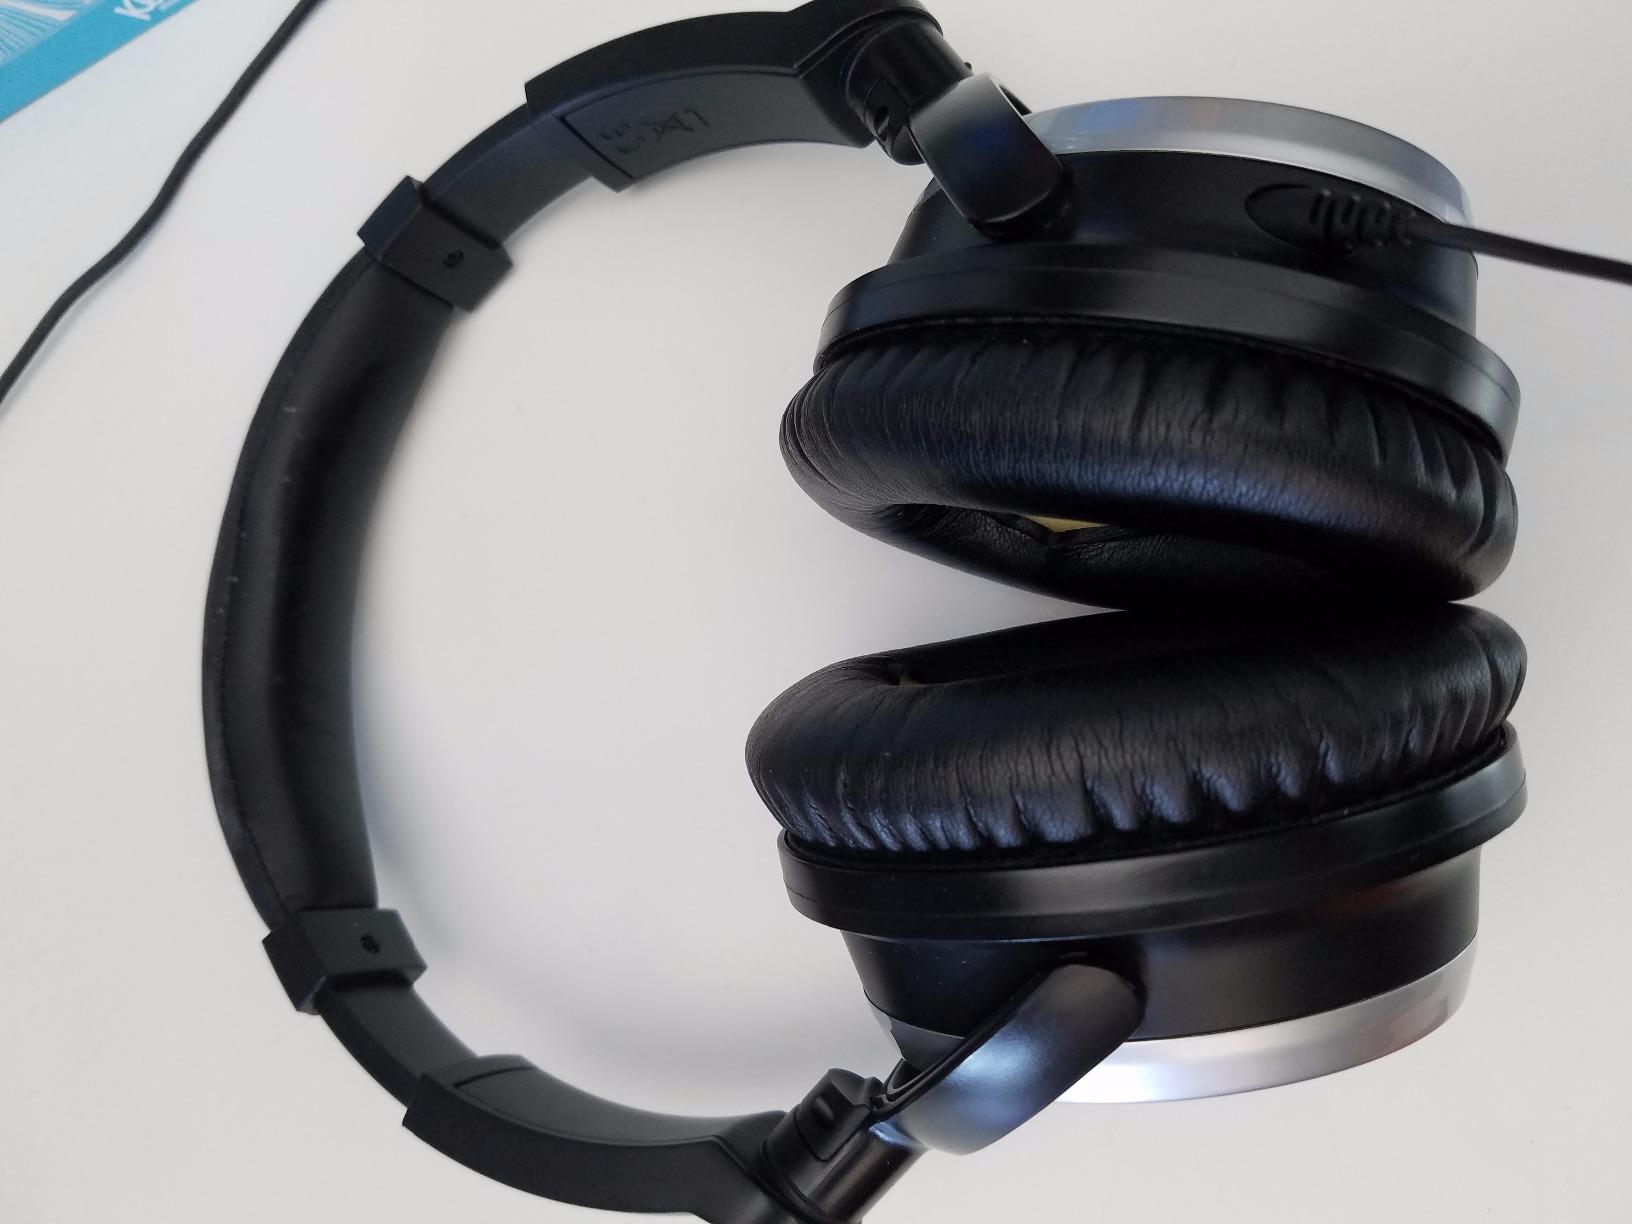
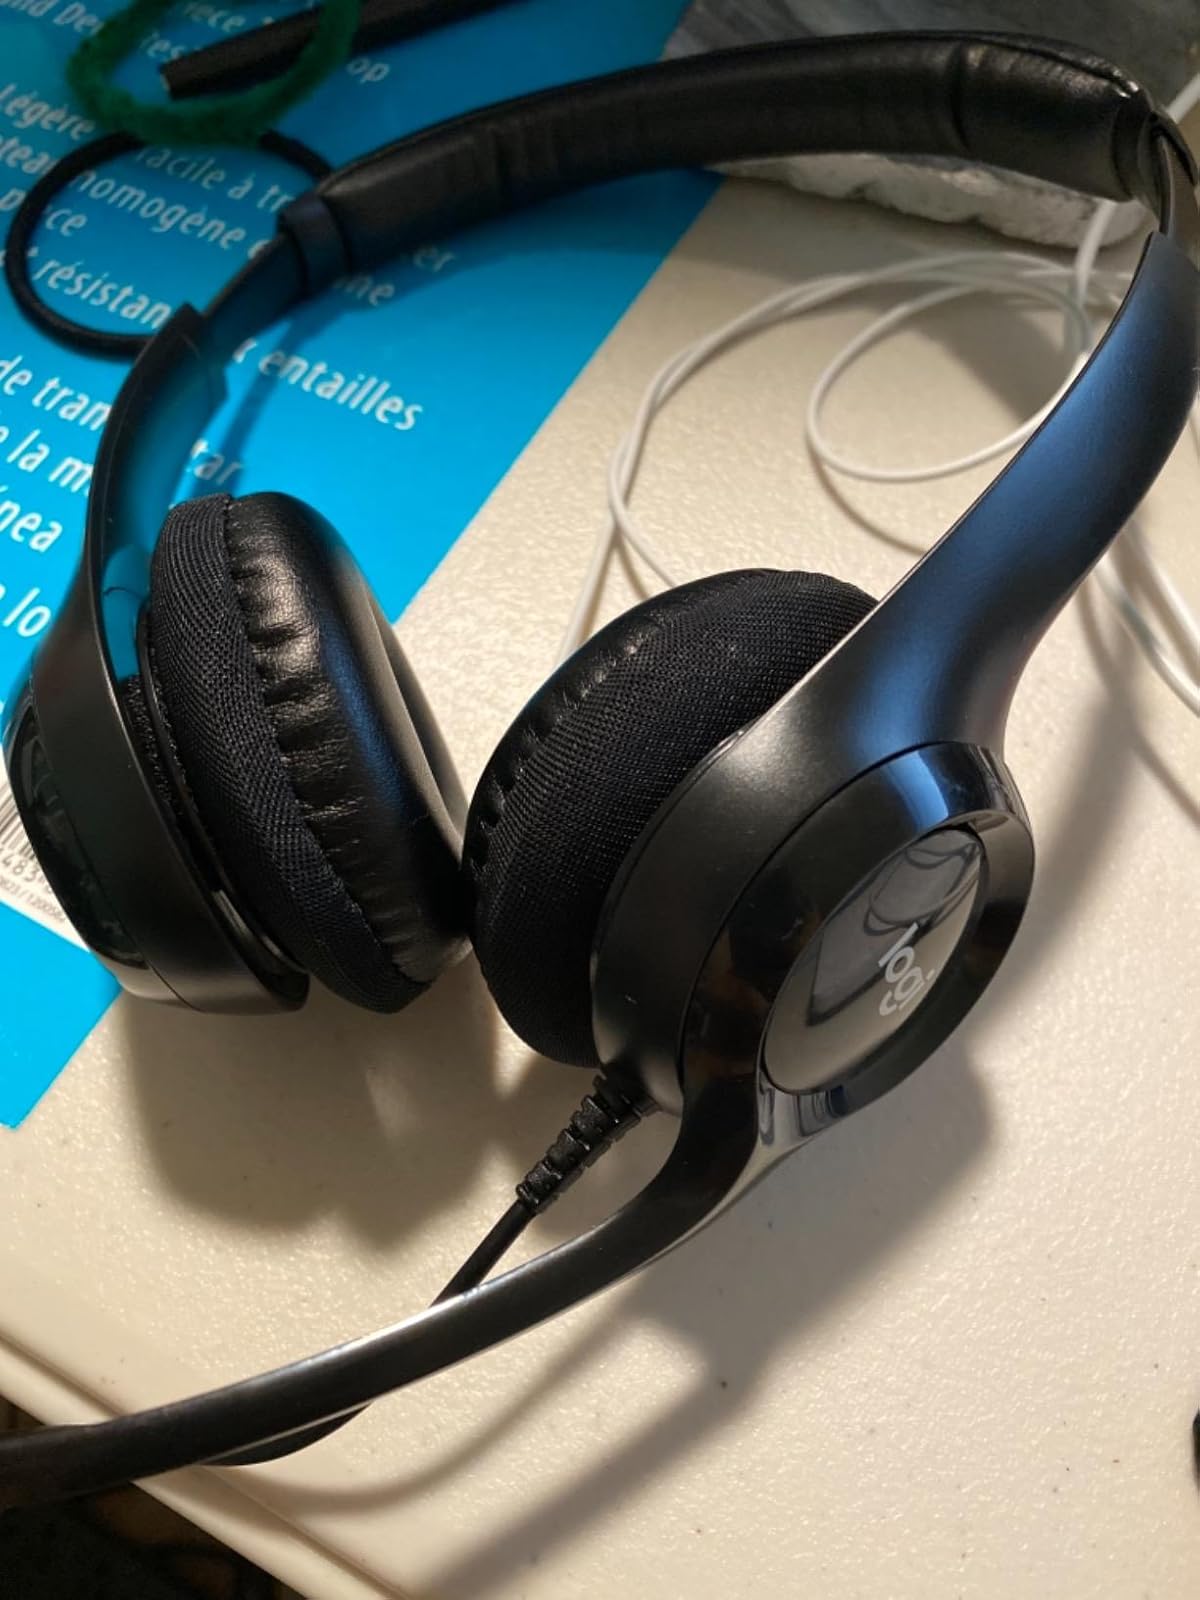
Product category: headphones
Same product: no